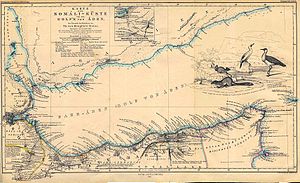
Adénbugten
Adénbugten anno 1860
Adénbugten er en bugt i det Arabiske Hav mellem Yemens sydkyst på den Arabiske Halvø og Somalias nordkyst i Afrika. I den vestlige ende ligger Djibouti.